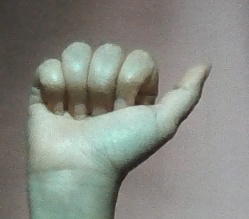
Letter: dhad